Yogashikha Upanishad

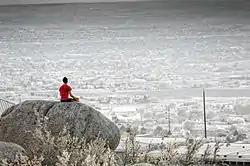
Yoga is the highest of knowledge states the text

The Yogashikha Upanishad (Sanskrit: योगशिखा उपनिषत्, IAST: Yogaśikhā Upaniṣad) is a Sanskrit text and one of the minor Upanishads of Hinduism. It is one of twenty Yoga Upanishads in the four Vedas.